Dejan Lovren

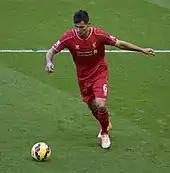
Lovren playing for Liverpool in 2014

On 27 July 2014, Lovren became the third Southampton player that transfer window to join Liverpool, after Rickie Lambert and Adam Lallana. He signed a four-year deal for a reported fee of £20 million, becoming the most expensive defender in Liverpool's history until Virgil van Dijk joined the club in 2018.